Alias season 4

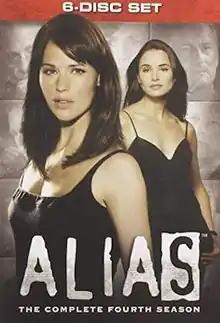
Season 4 DVD cover

The fourth season of the American drama/adventure television series "Alias" premiered January 5, 2005 on ABC and concluded May 25, 2005 and was released on DVD in region 1 on October 25, 2005. Guest stars in season four include Sônia Braga, Joel Grey, Michael McKean, Lena Olin, and Isabella Rossellini.